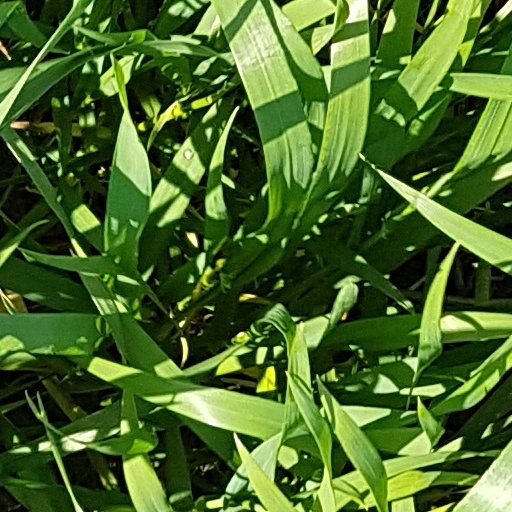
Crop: wheat